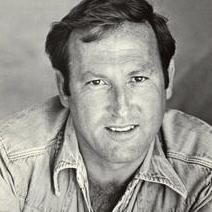
Age: 41